2010 Boise State Broncos football team

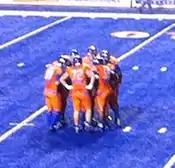
The BSU offense generated 516 total yards.

Punt returner Chris Potter was named the WAC special teams player of the week for the second time this season. The Broncos climbed back up to #3 in the AP, Coaches, and Harris polls and remained at #4 in the BCS. They did receive more first-place votes in all three polls (9 AP, 5 Coaches, 11 Harris).